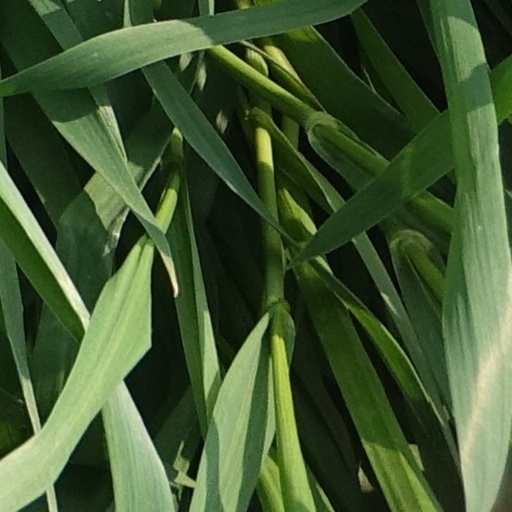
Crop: wheat